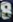
Number: 8